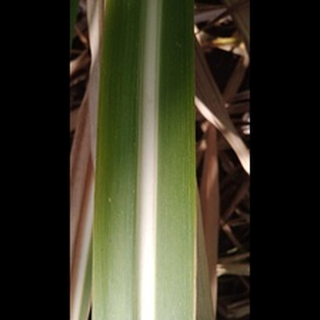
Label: healthy_sugarcane